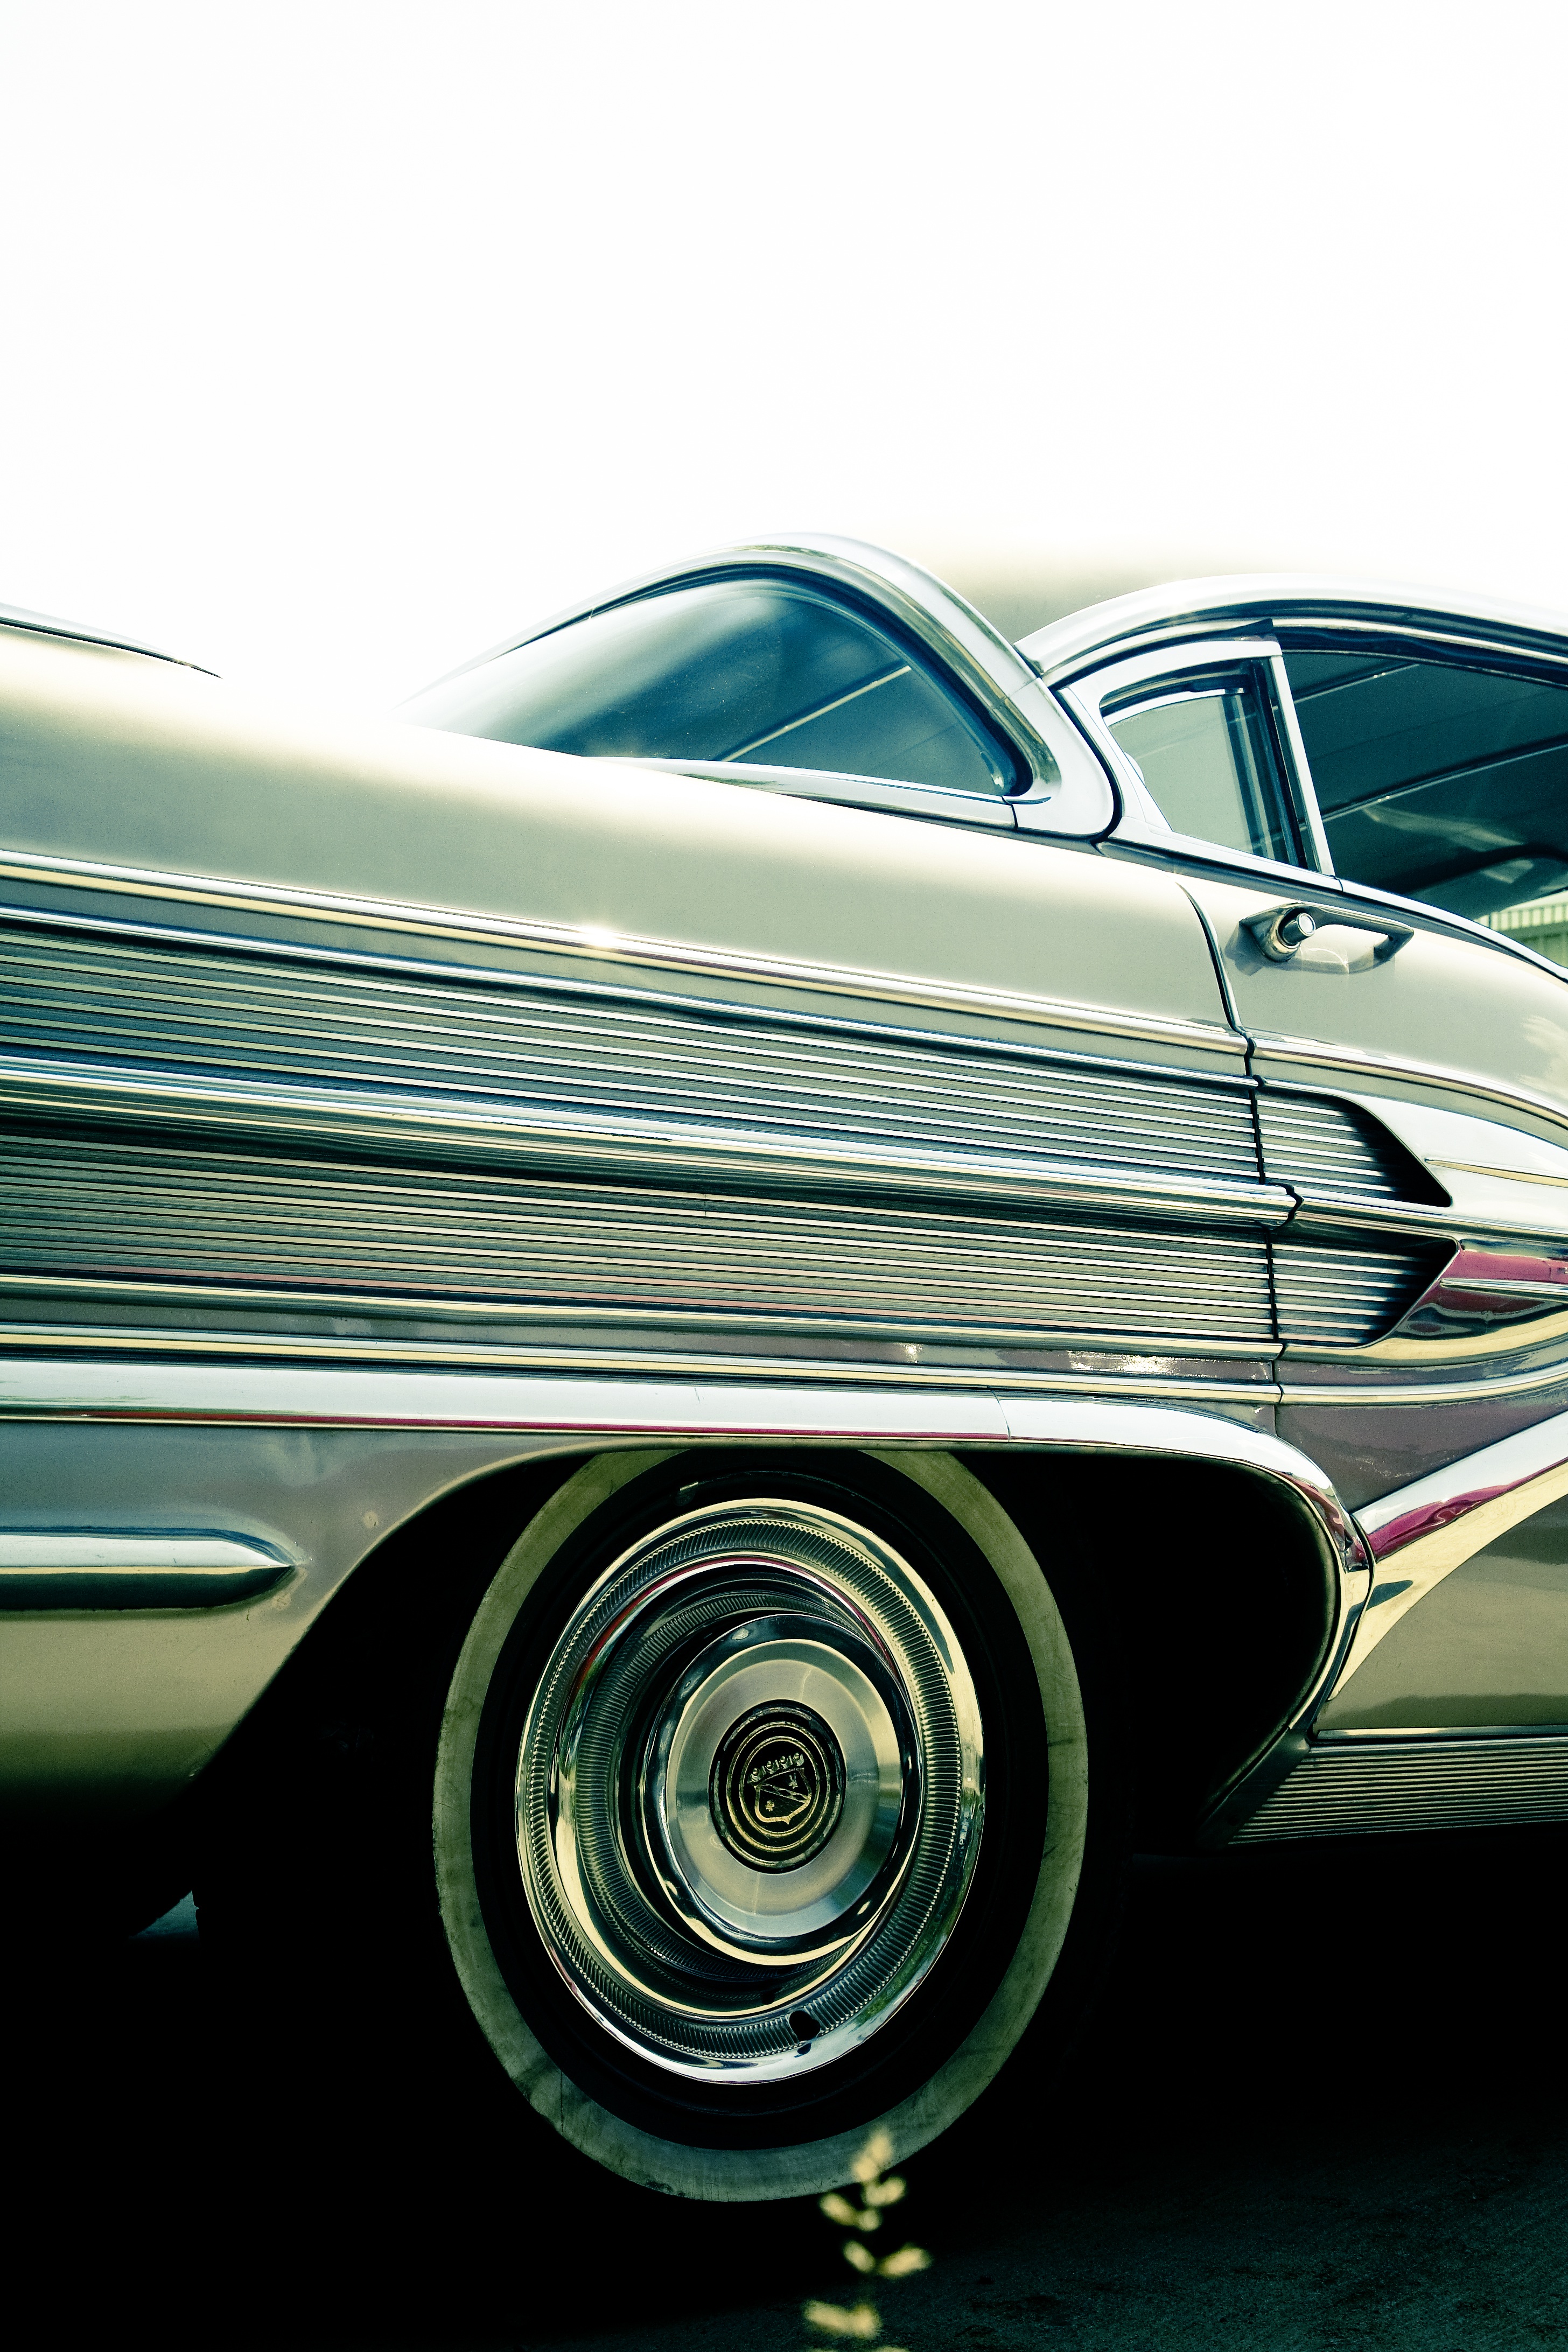
car, vintage, wheel, retro, model, vehicle, shine, automotive, motor vehicle, ornament, vintage car, chrome, silver, oldtimer, classic, v8, edelkarosse, mature, land vehicle, automobile make, automotive exterior, automotive design, luxury vehicle, full size car